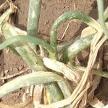
Crop: Onion
Condition: virosis-d